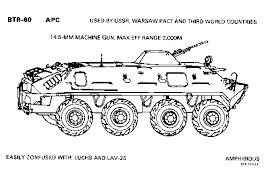
Label: BTR-60